Jaffna lagoon massacre

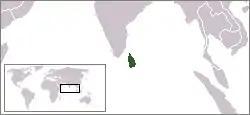
Location of Sri Lanka

The Jaffna lagoon massacre or Kilaly massacre occurred on January 2, 1993, when a Sri Lankan Navy Motor Gun Boat and a number of smaller speed boats intercepted a number of boats transporting people between the south and north shores of the Jaffna Lagoon in the Northern province in Sri Lanka, and attacked them under the glare of a spot light. The estimated number of deaths range from thirty five (35) to one hundred (100). However, only fourteen (14) bodies were recovered. It was reported that other victims of this massacre were burnt along with their boats. The Sri Lankan government claims that the boats were transporting rebel Liberation Tigers of Tamil Eelam (LTTE) cadres.